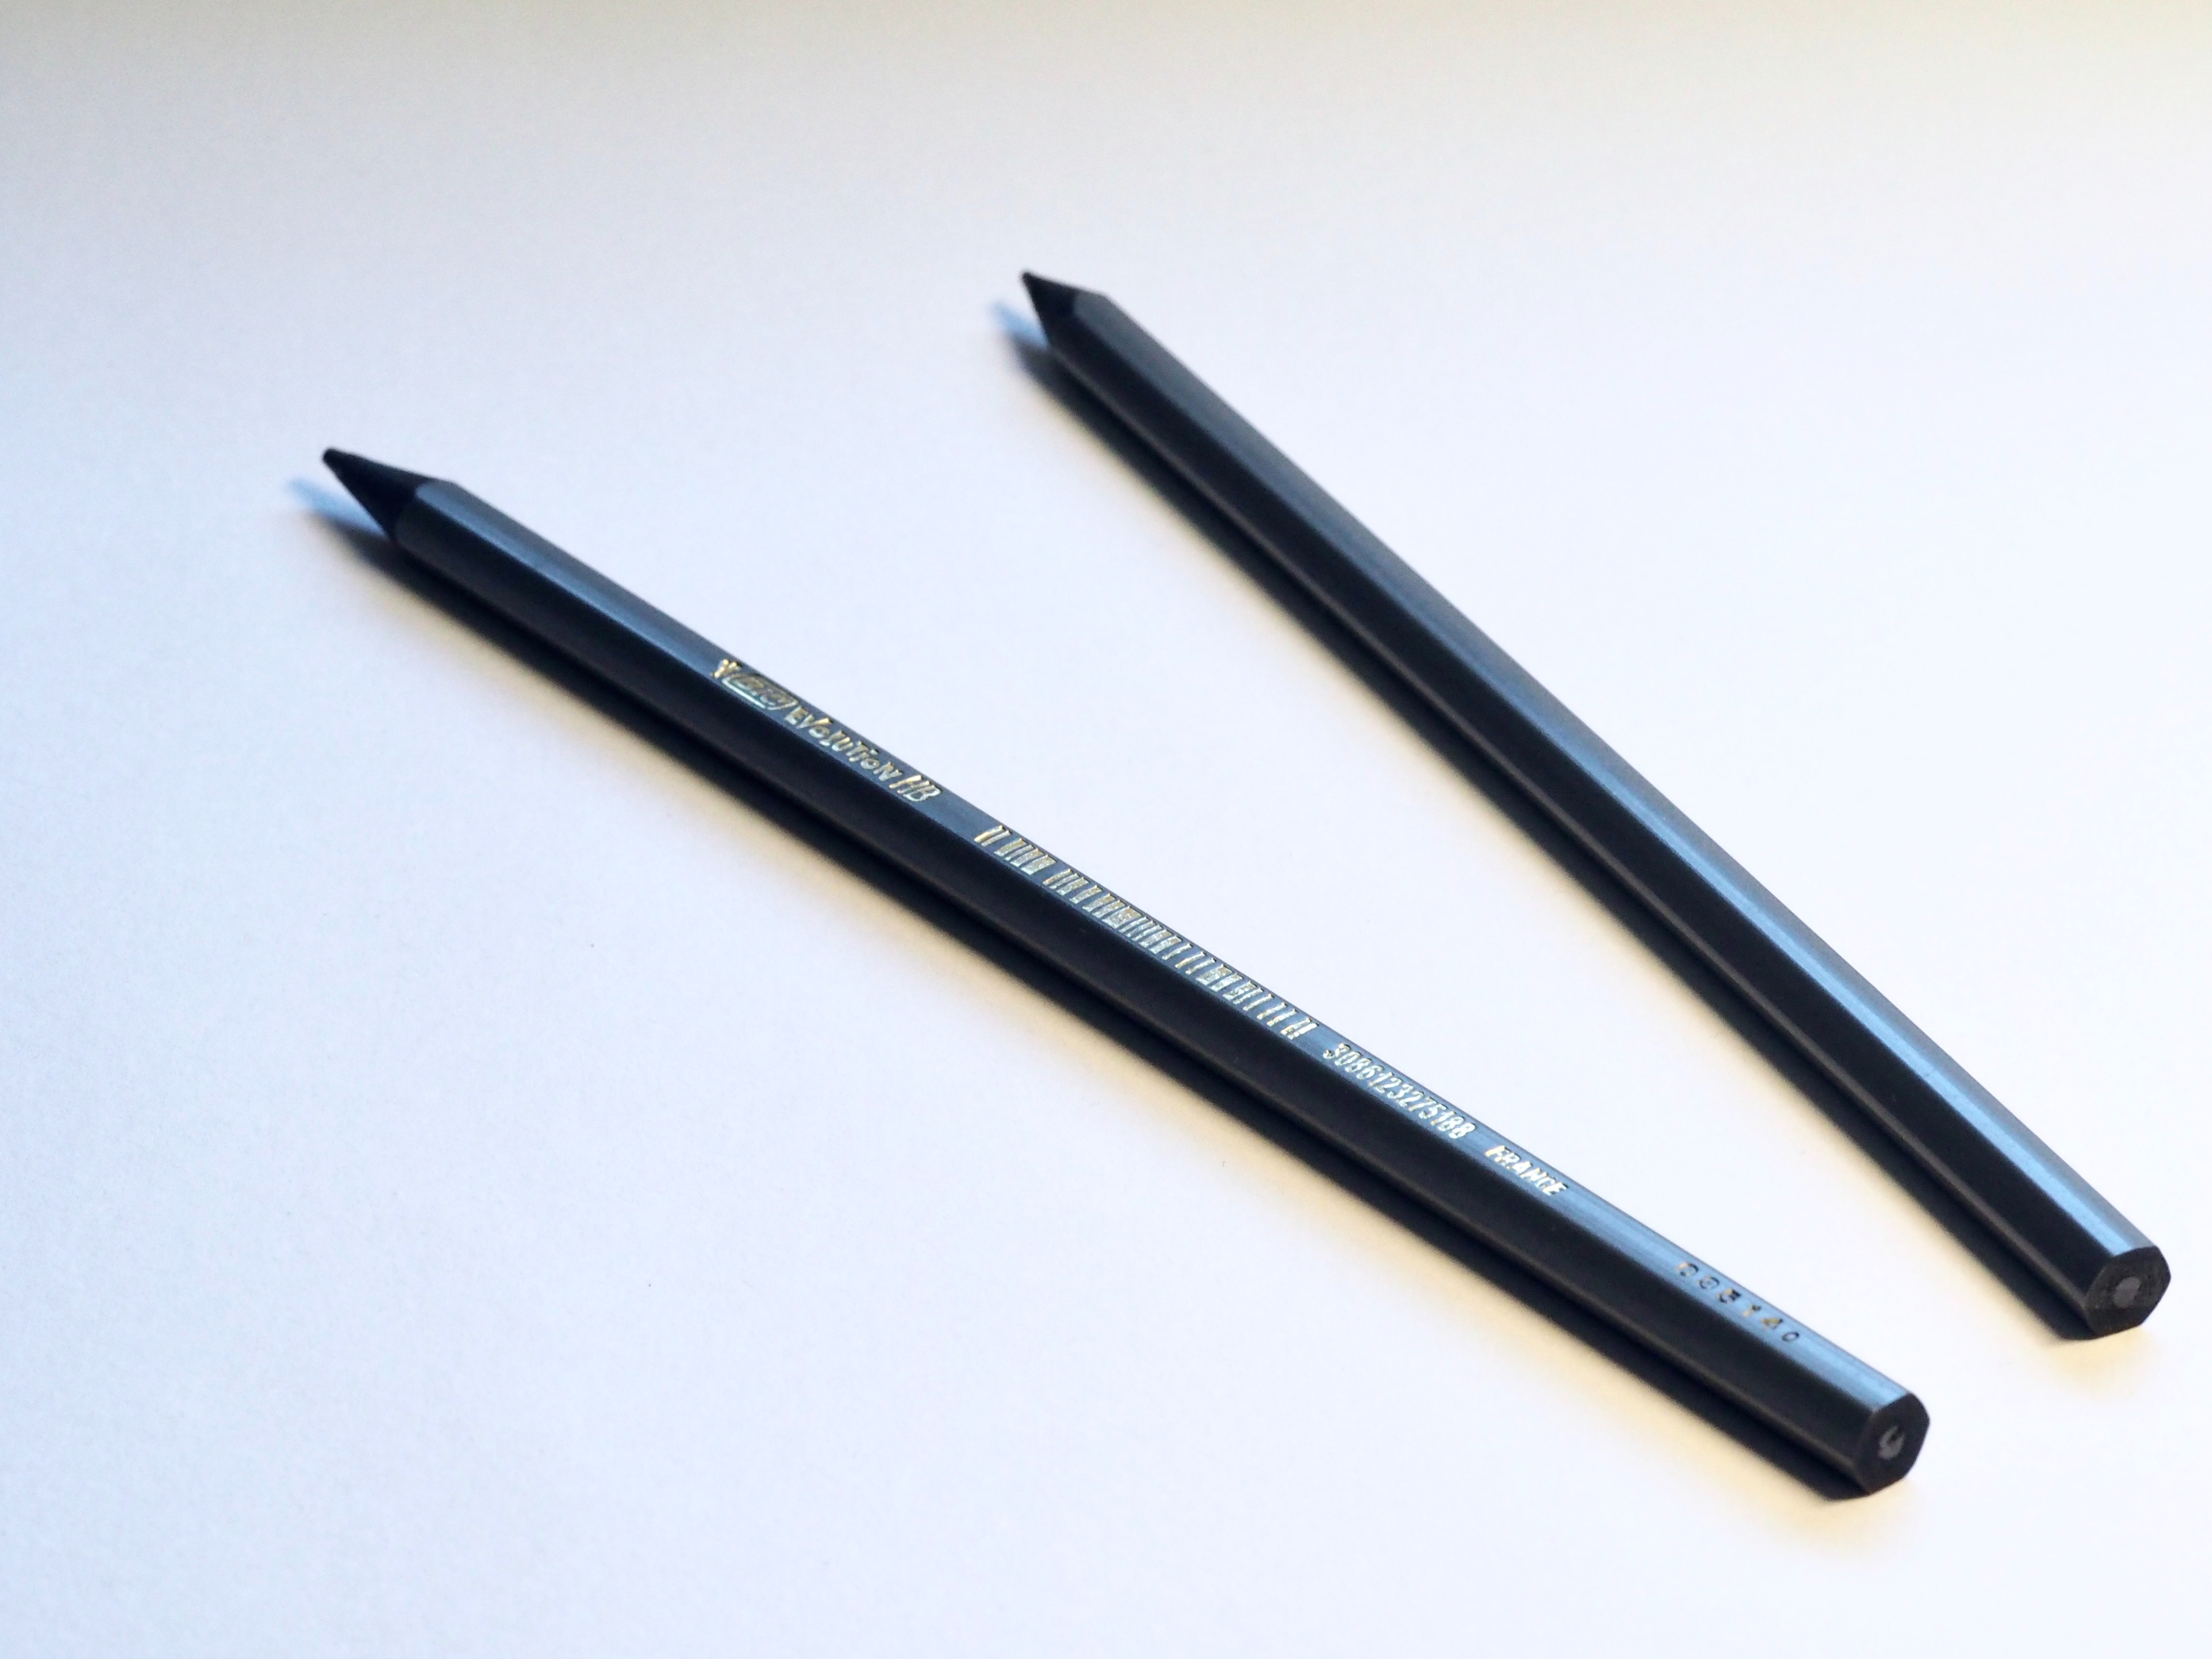
eye liner, cosmetics, pencil, pen, stylus